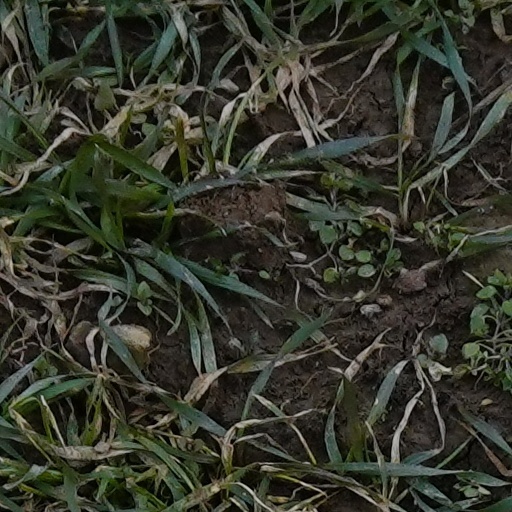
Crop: wheat